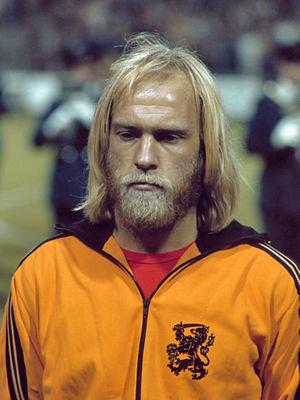
Willy Brokamp est un joueur de football néerlandais.